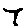
Label: 7